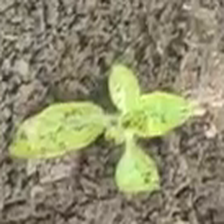
Weed species: Kena_(Commplina_benghalensio)